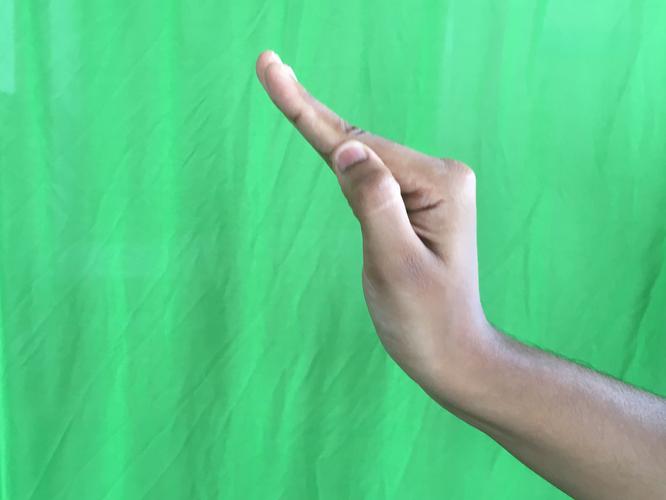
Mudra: Sarpasirsha
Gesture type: single_hand